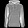
Label: Pullover